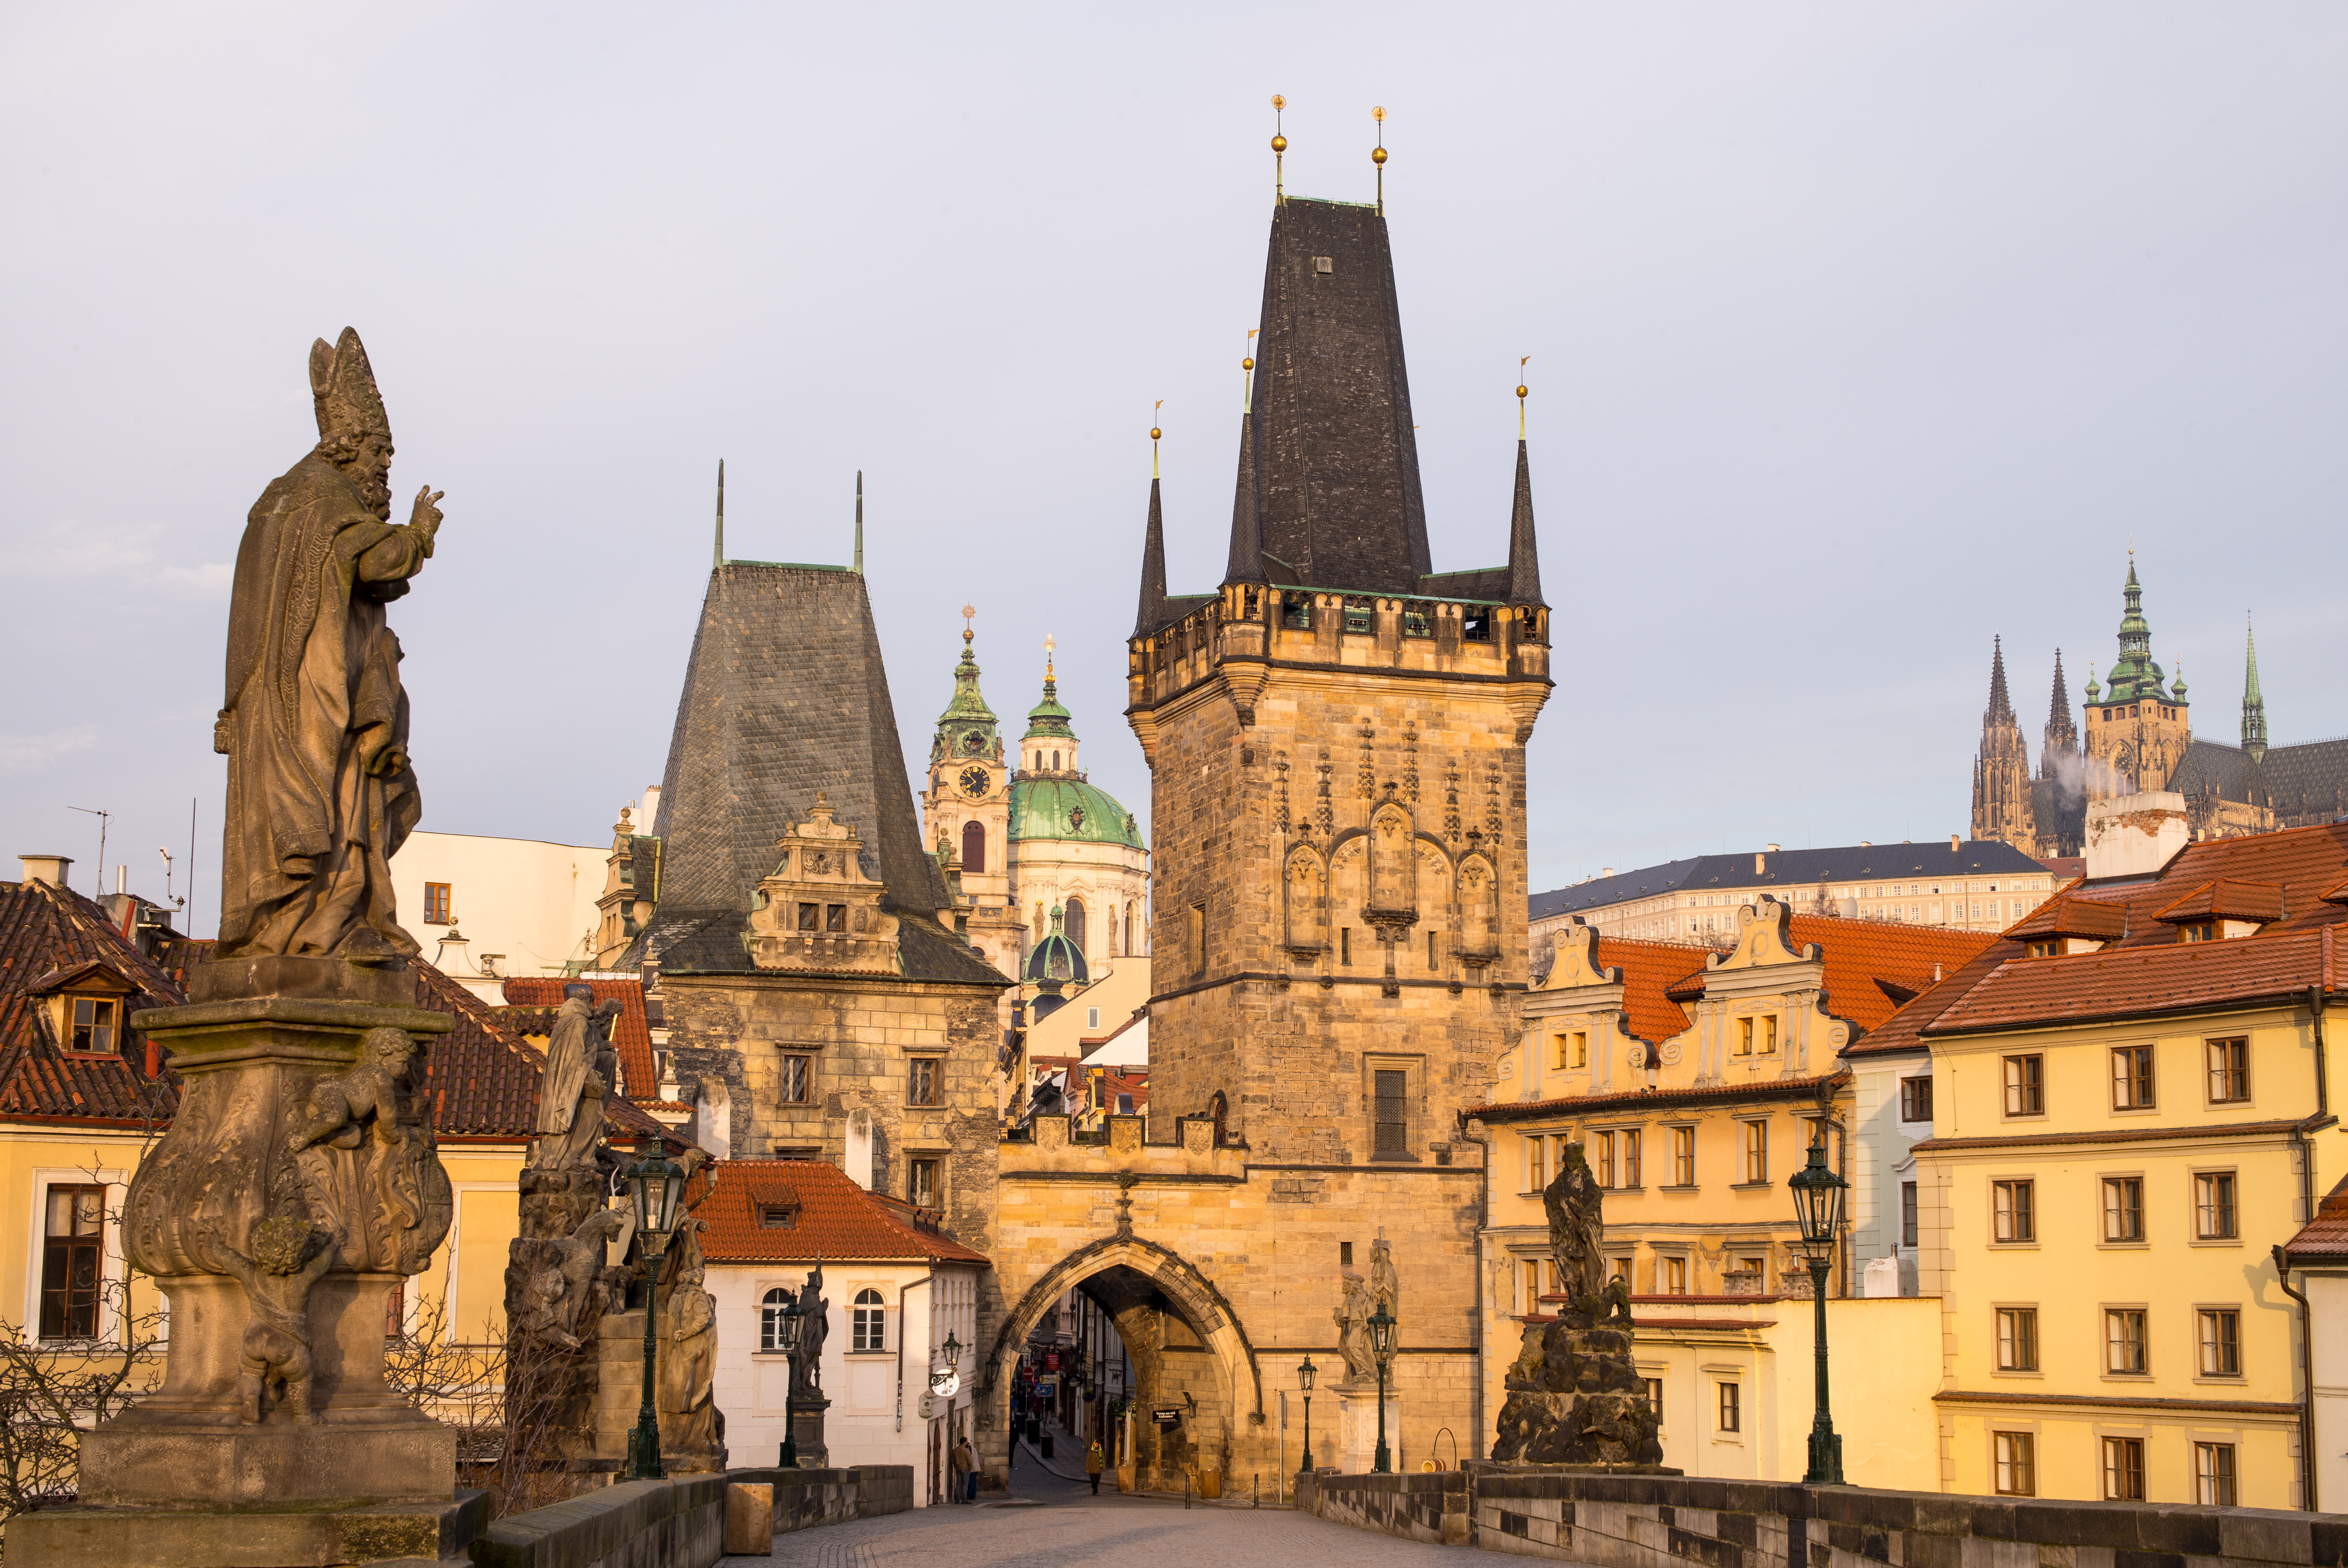
winter, bridge, street, morning, town, building, chateau, city, cityscape, travel, europe, plaza, castle, landmark, church, cathedral, prague, tourism, gothic, place of worship, m, spire, praga, 50, town square, savefop, leica, mala, 240, summilux, hrad, strana, karluv, most, charles, czech, bohemia, praha, praag, prag, rano, middle ages, ancient history